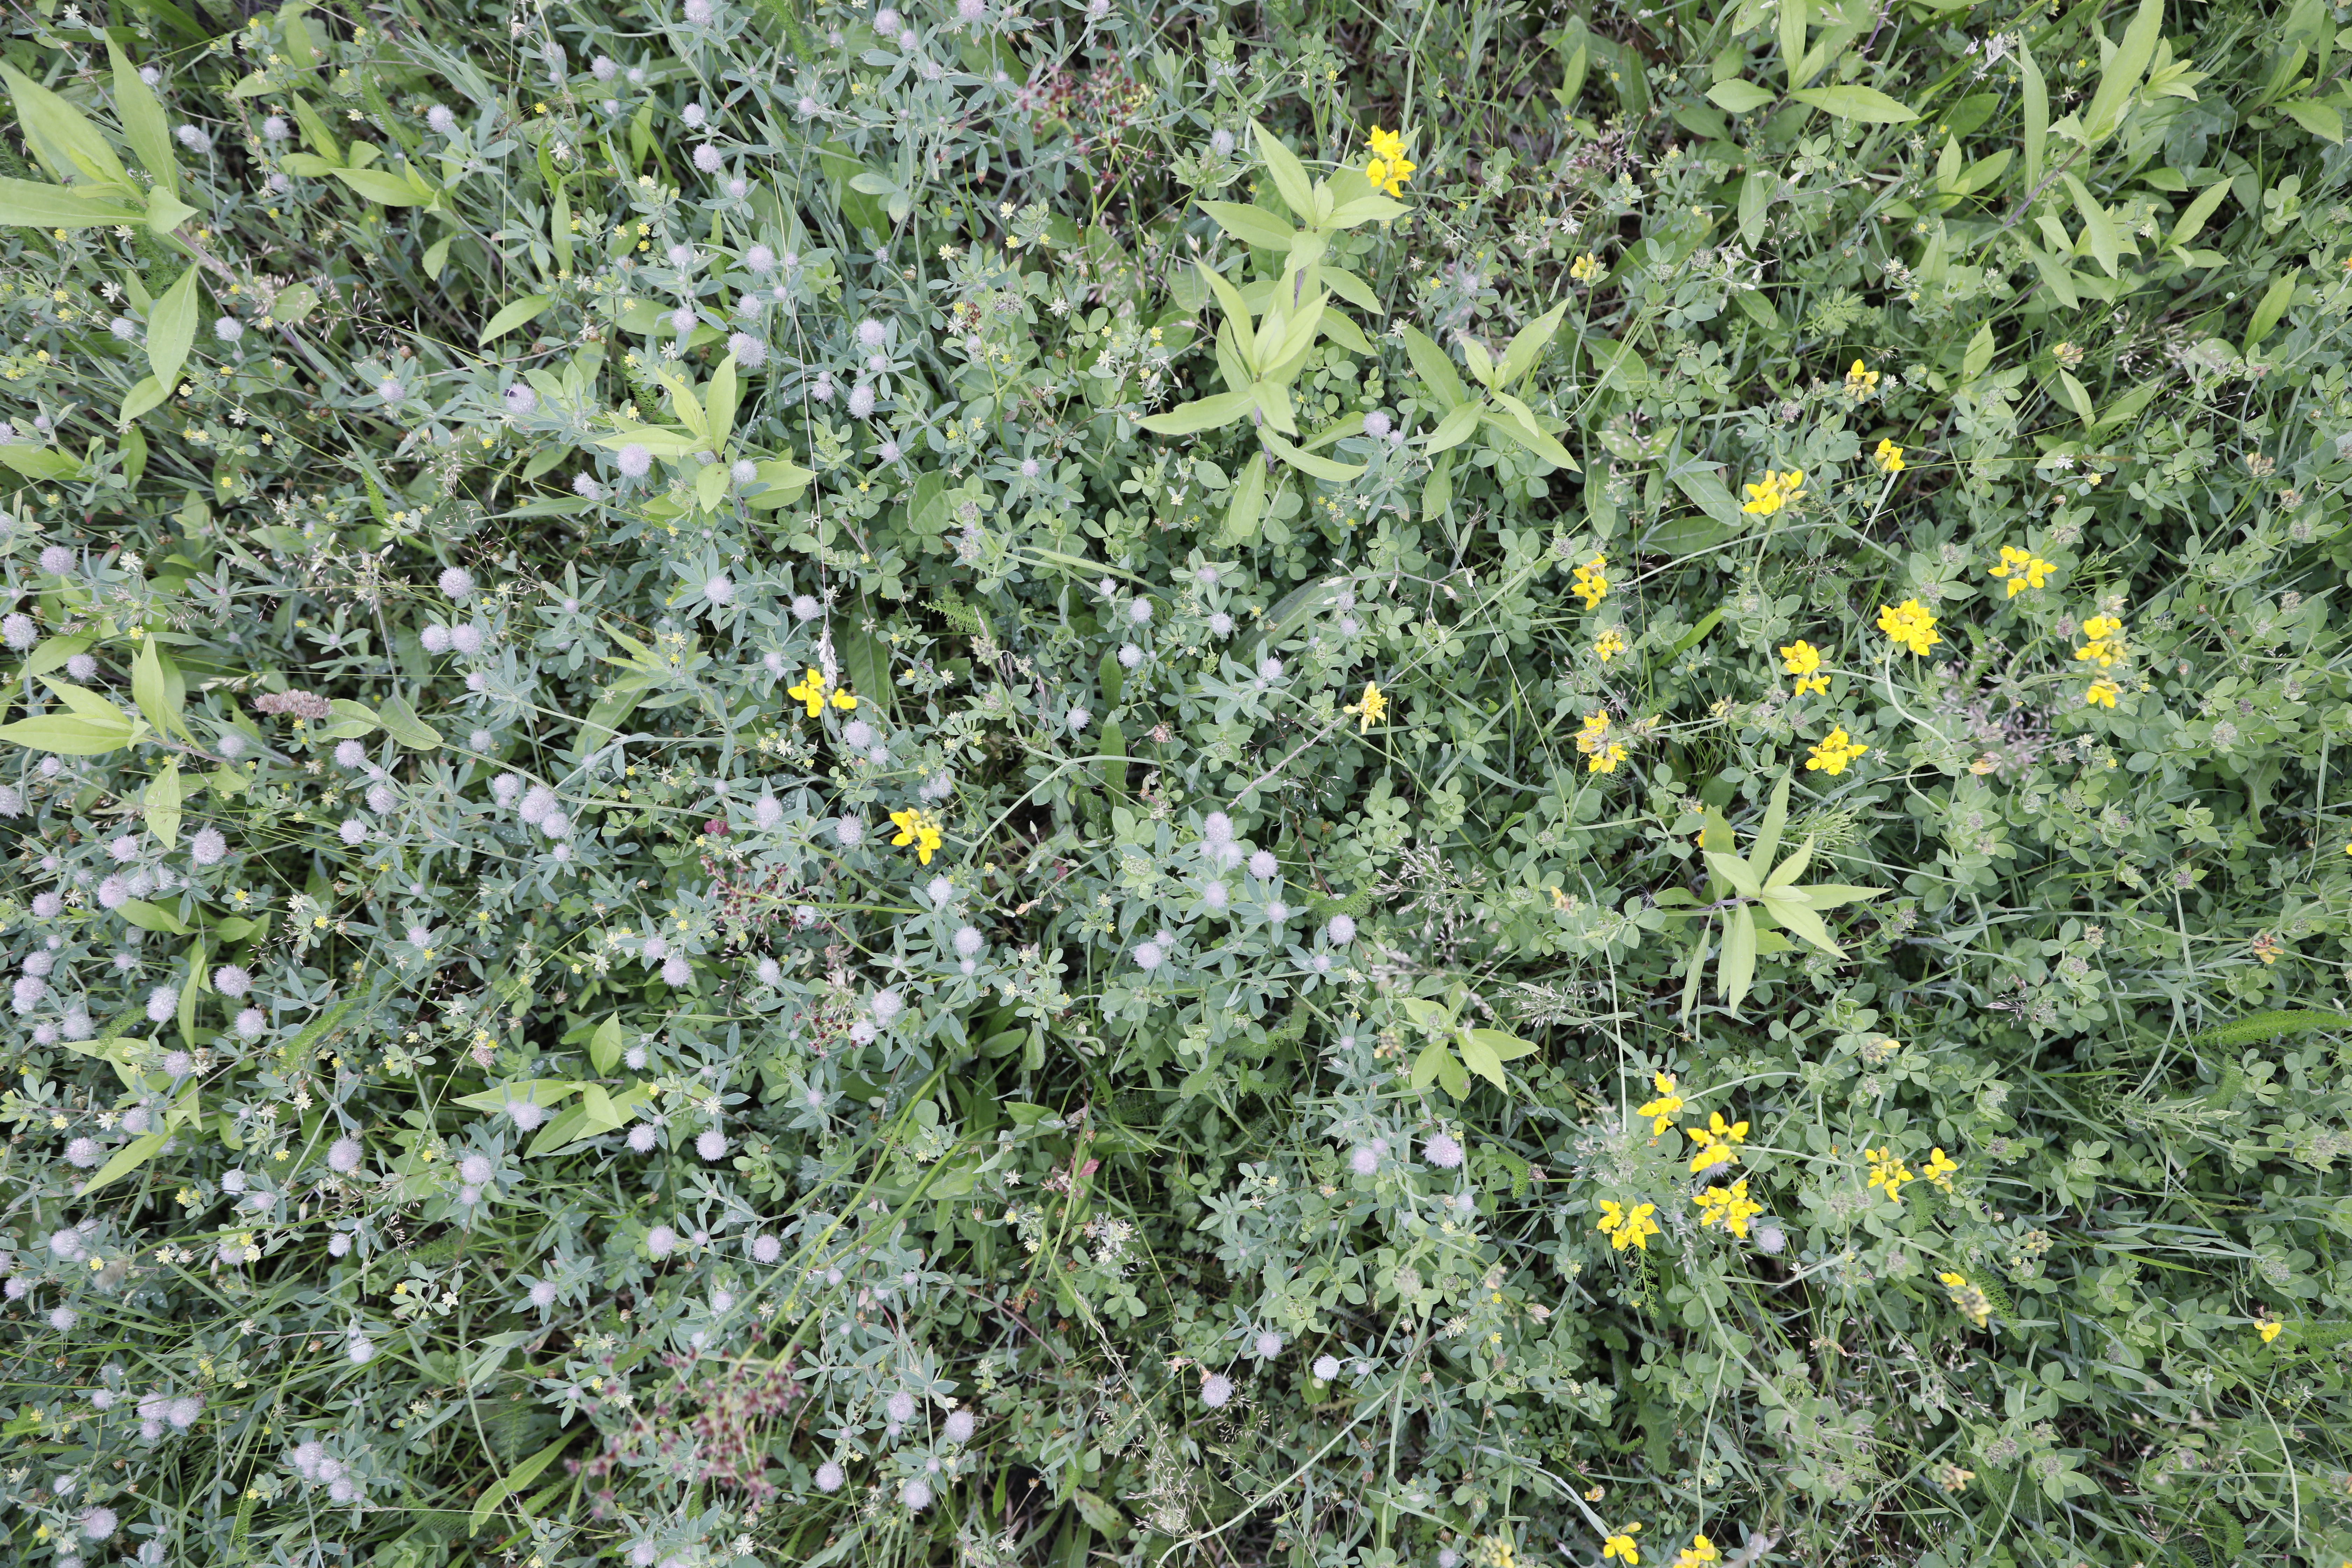
Plant species: Lotus corniculatus